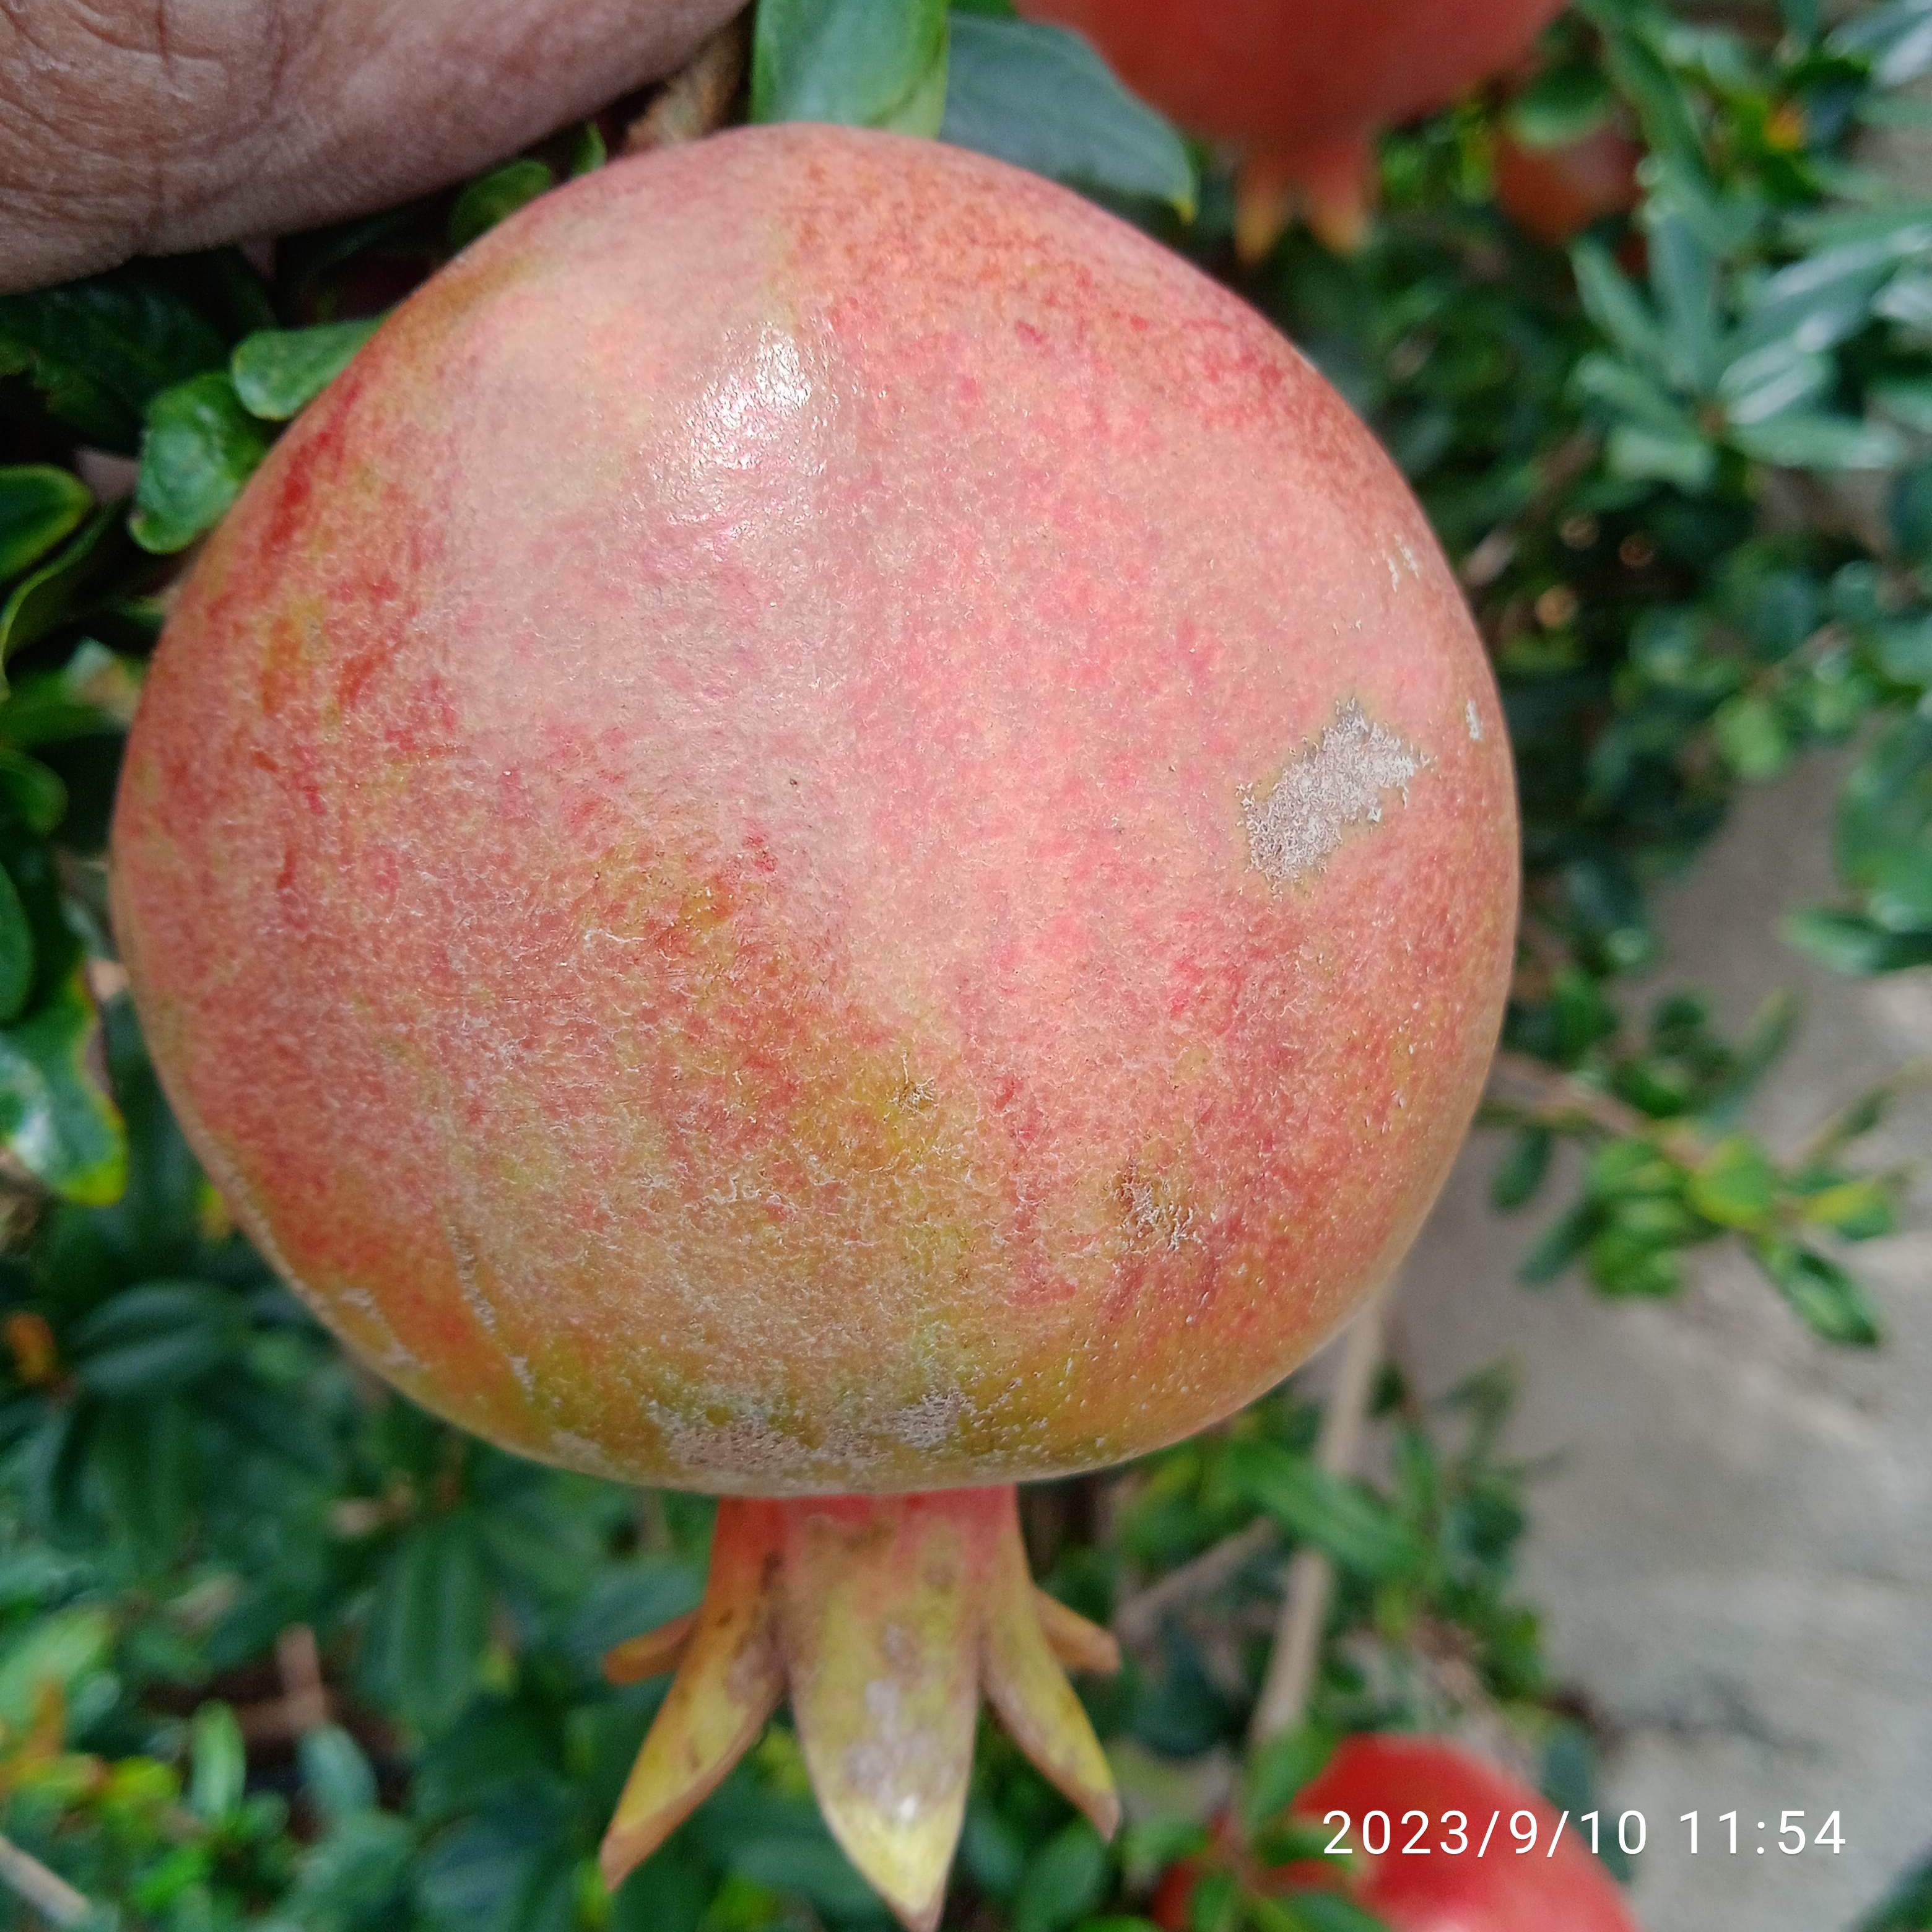
Label: Healthy